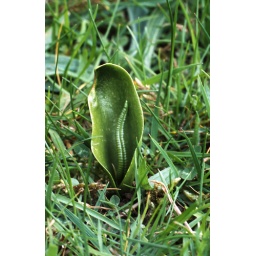
The plant was growing in an unimproved pasture between Totley and Holmesfield (SK3178), April 2002.